Włodzimierz Spasowicz

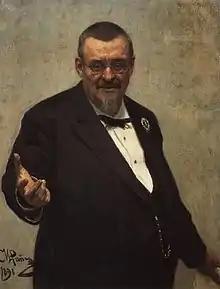
An 1891 portrait by Ilya Repin

Włodzimierz Spasowicz or Vladimir Spasovich (1829–1906) was a Polish-Russian lawyer often acclaimed as the most brilliant defense attorney of Imperial Russia.